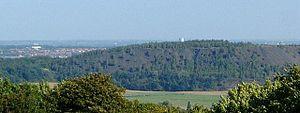
Avion est une commune française située dans le département du Pas-de-Calais en région Hauts-de-France.
Un terril, terri ou halde est une colline artificielle construite par accumulation de résidu minier, sous-produits de l'exploitation minière, composés principalement de schistes, et en plus petite quantité de grès carbonifères et de résidus divers.